Burnelli UB-14

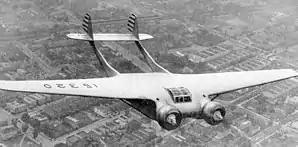

The Burnelli UB-14 and a developed variant named OA-1 Clyde Clipper were 1930s American prototype lifting-fuselage airliners designed by Vincent Burnelli, who was responsible for constructing the first two examples.